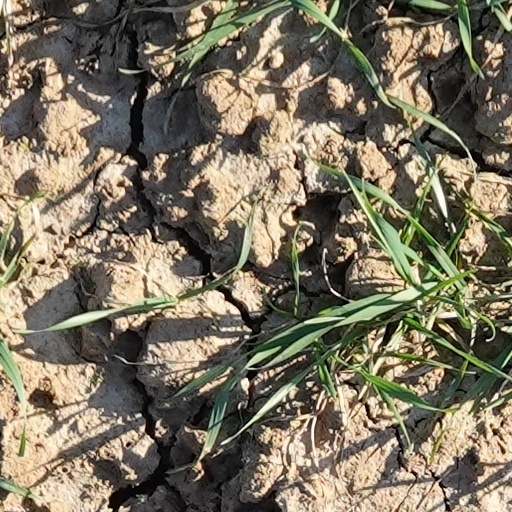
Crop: wheat